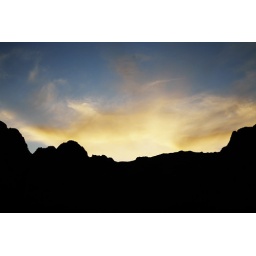
The sun sets over red rocks canyon